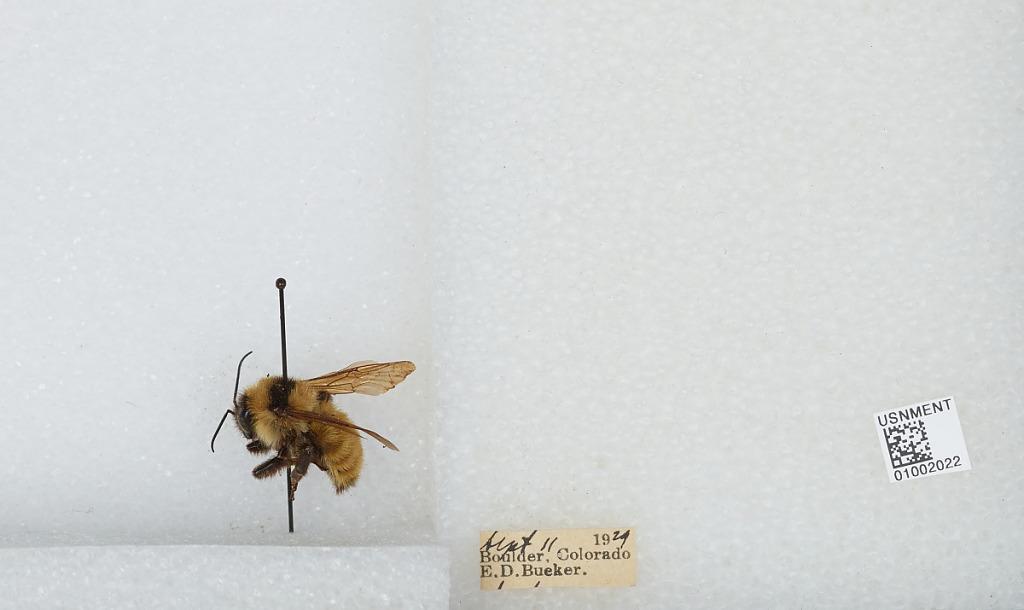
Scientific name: Bombus (Fervidobombus) fervidus fervidus (Fabricius)
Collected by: E. Bueker
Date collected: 1929-9-11
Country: United States
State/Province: Colorado
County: Boulder
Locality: Boulder
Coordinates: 40.0275, -105.252